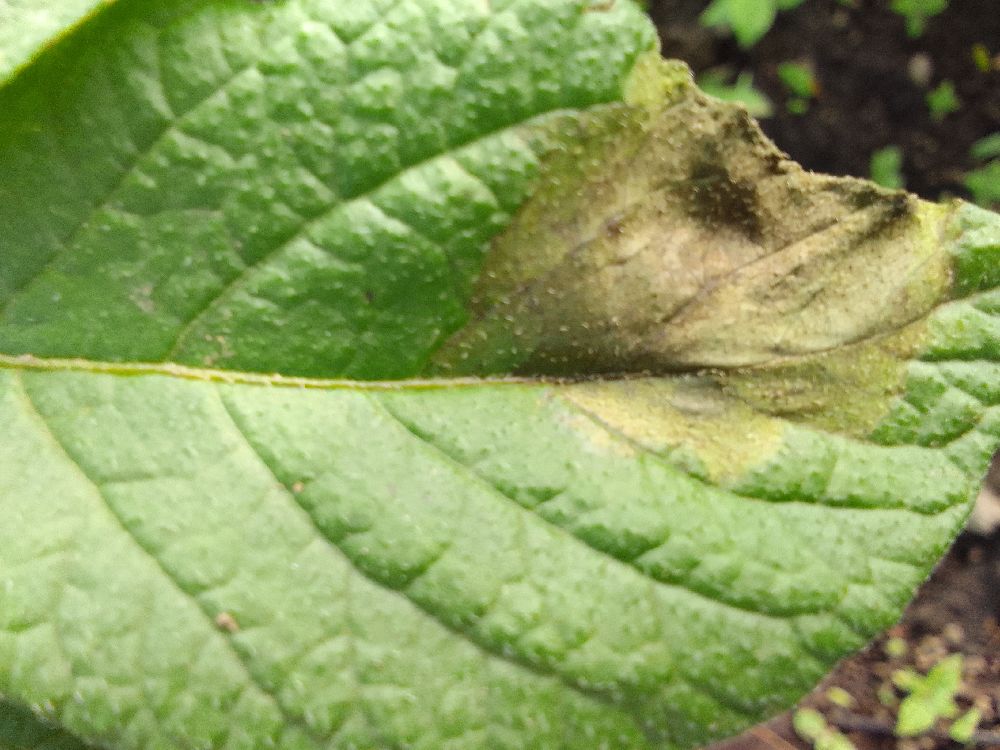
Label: Late blight